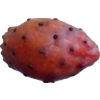
Label: cactus_fruit_red